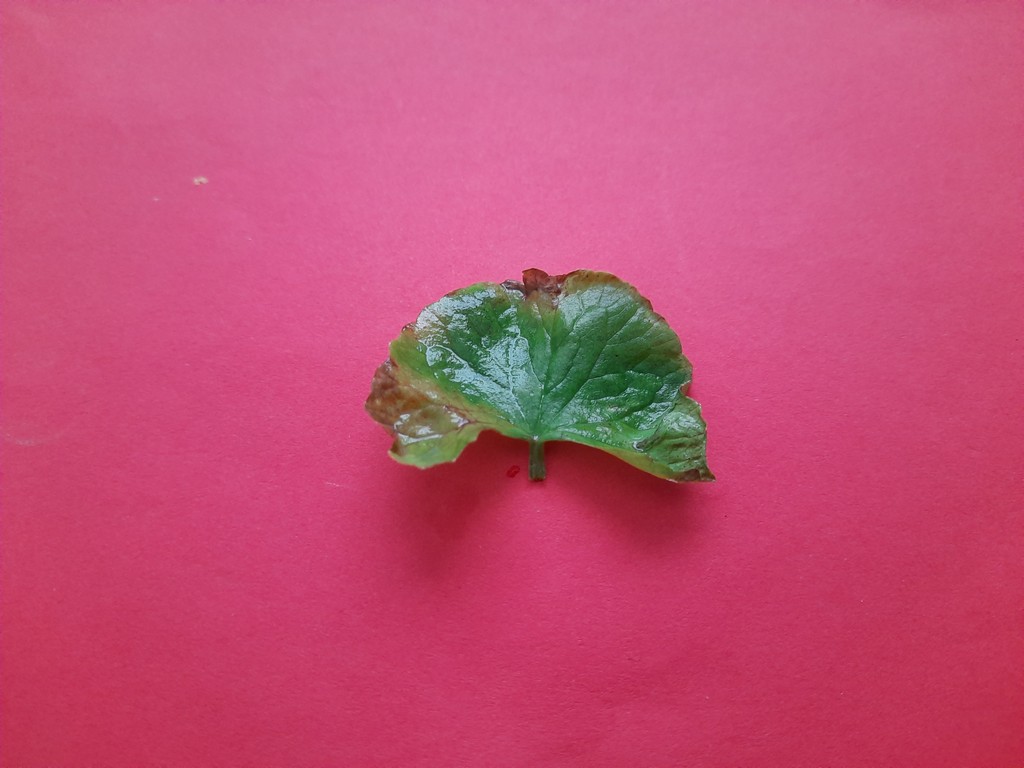
Label: Unhealthy